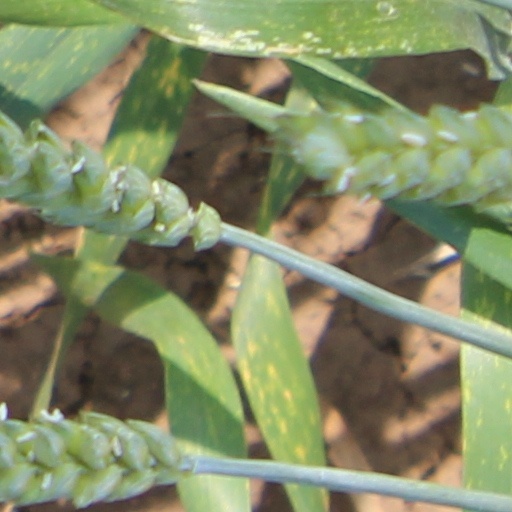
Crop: wheat